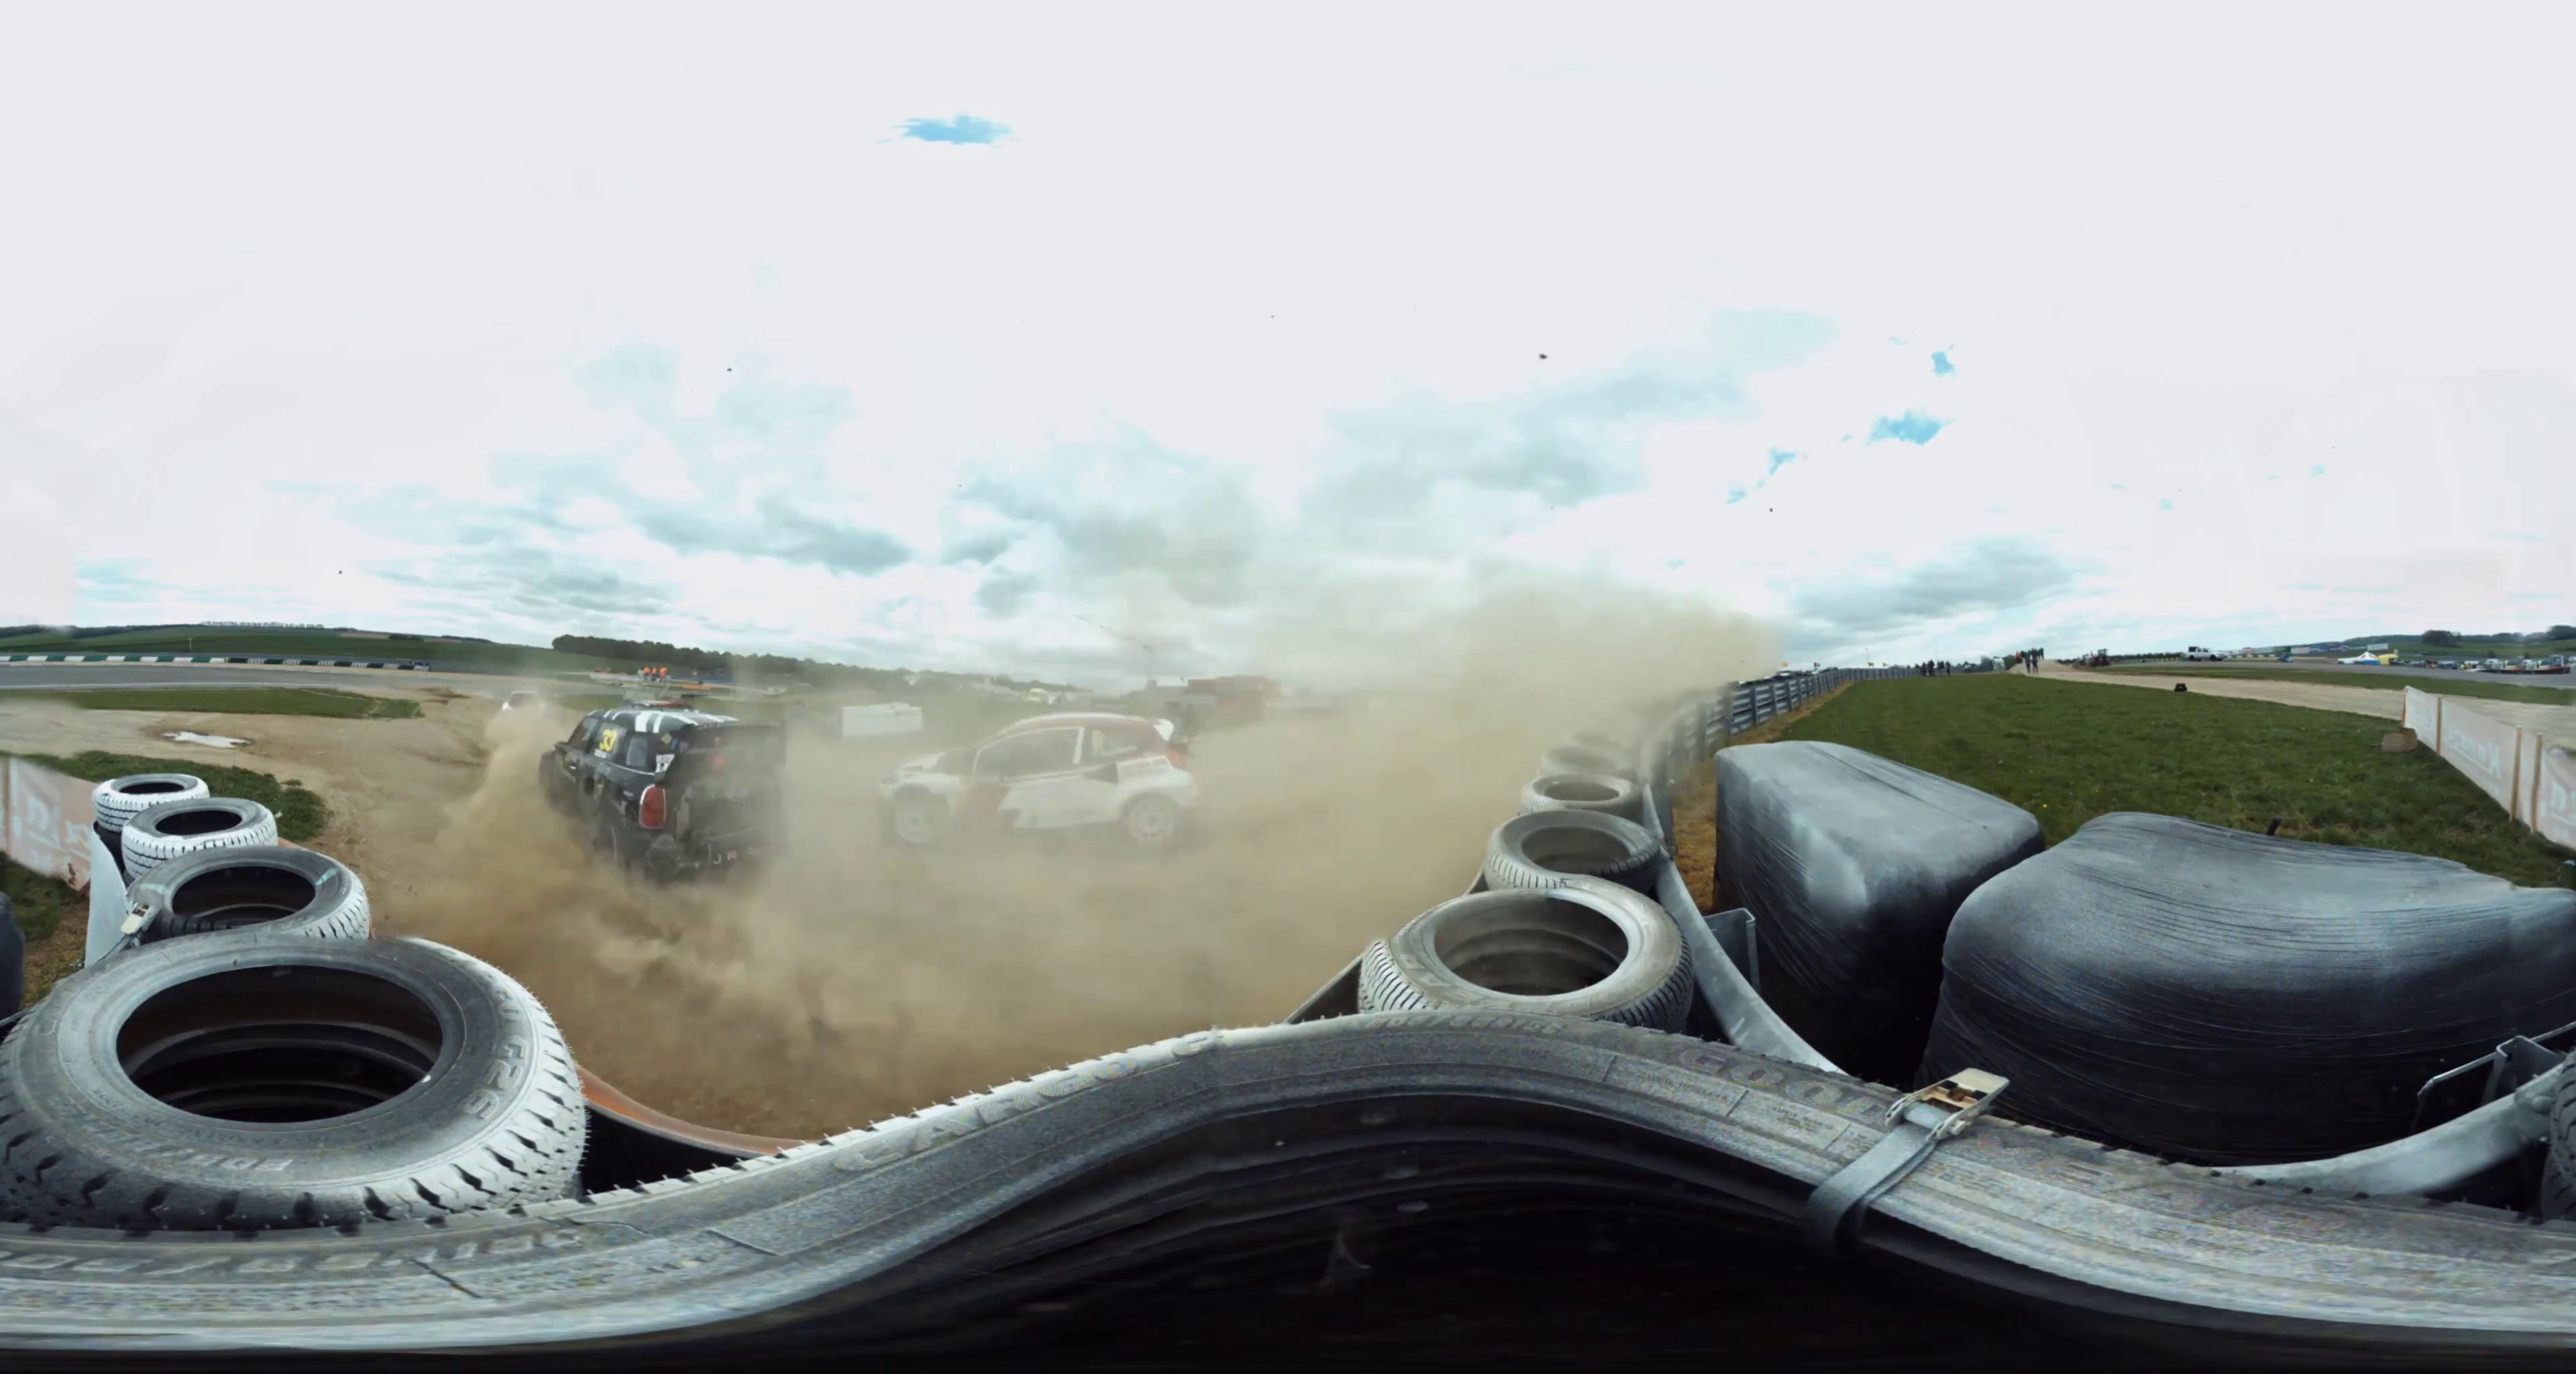
Referred object: the dark rally car in the dust

Referred object: turn right, then the large wrapped bale behind the row of tires